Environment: real
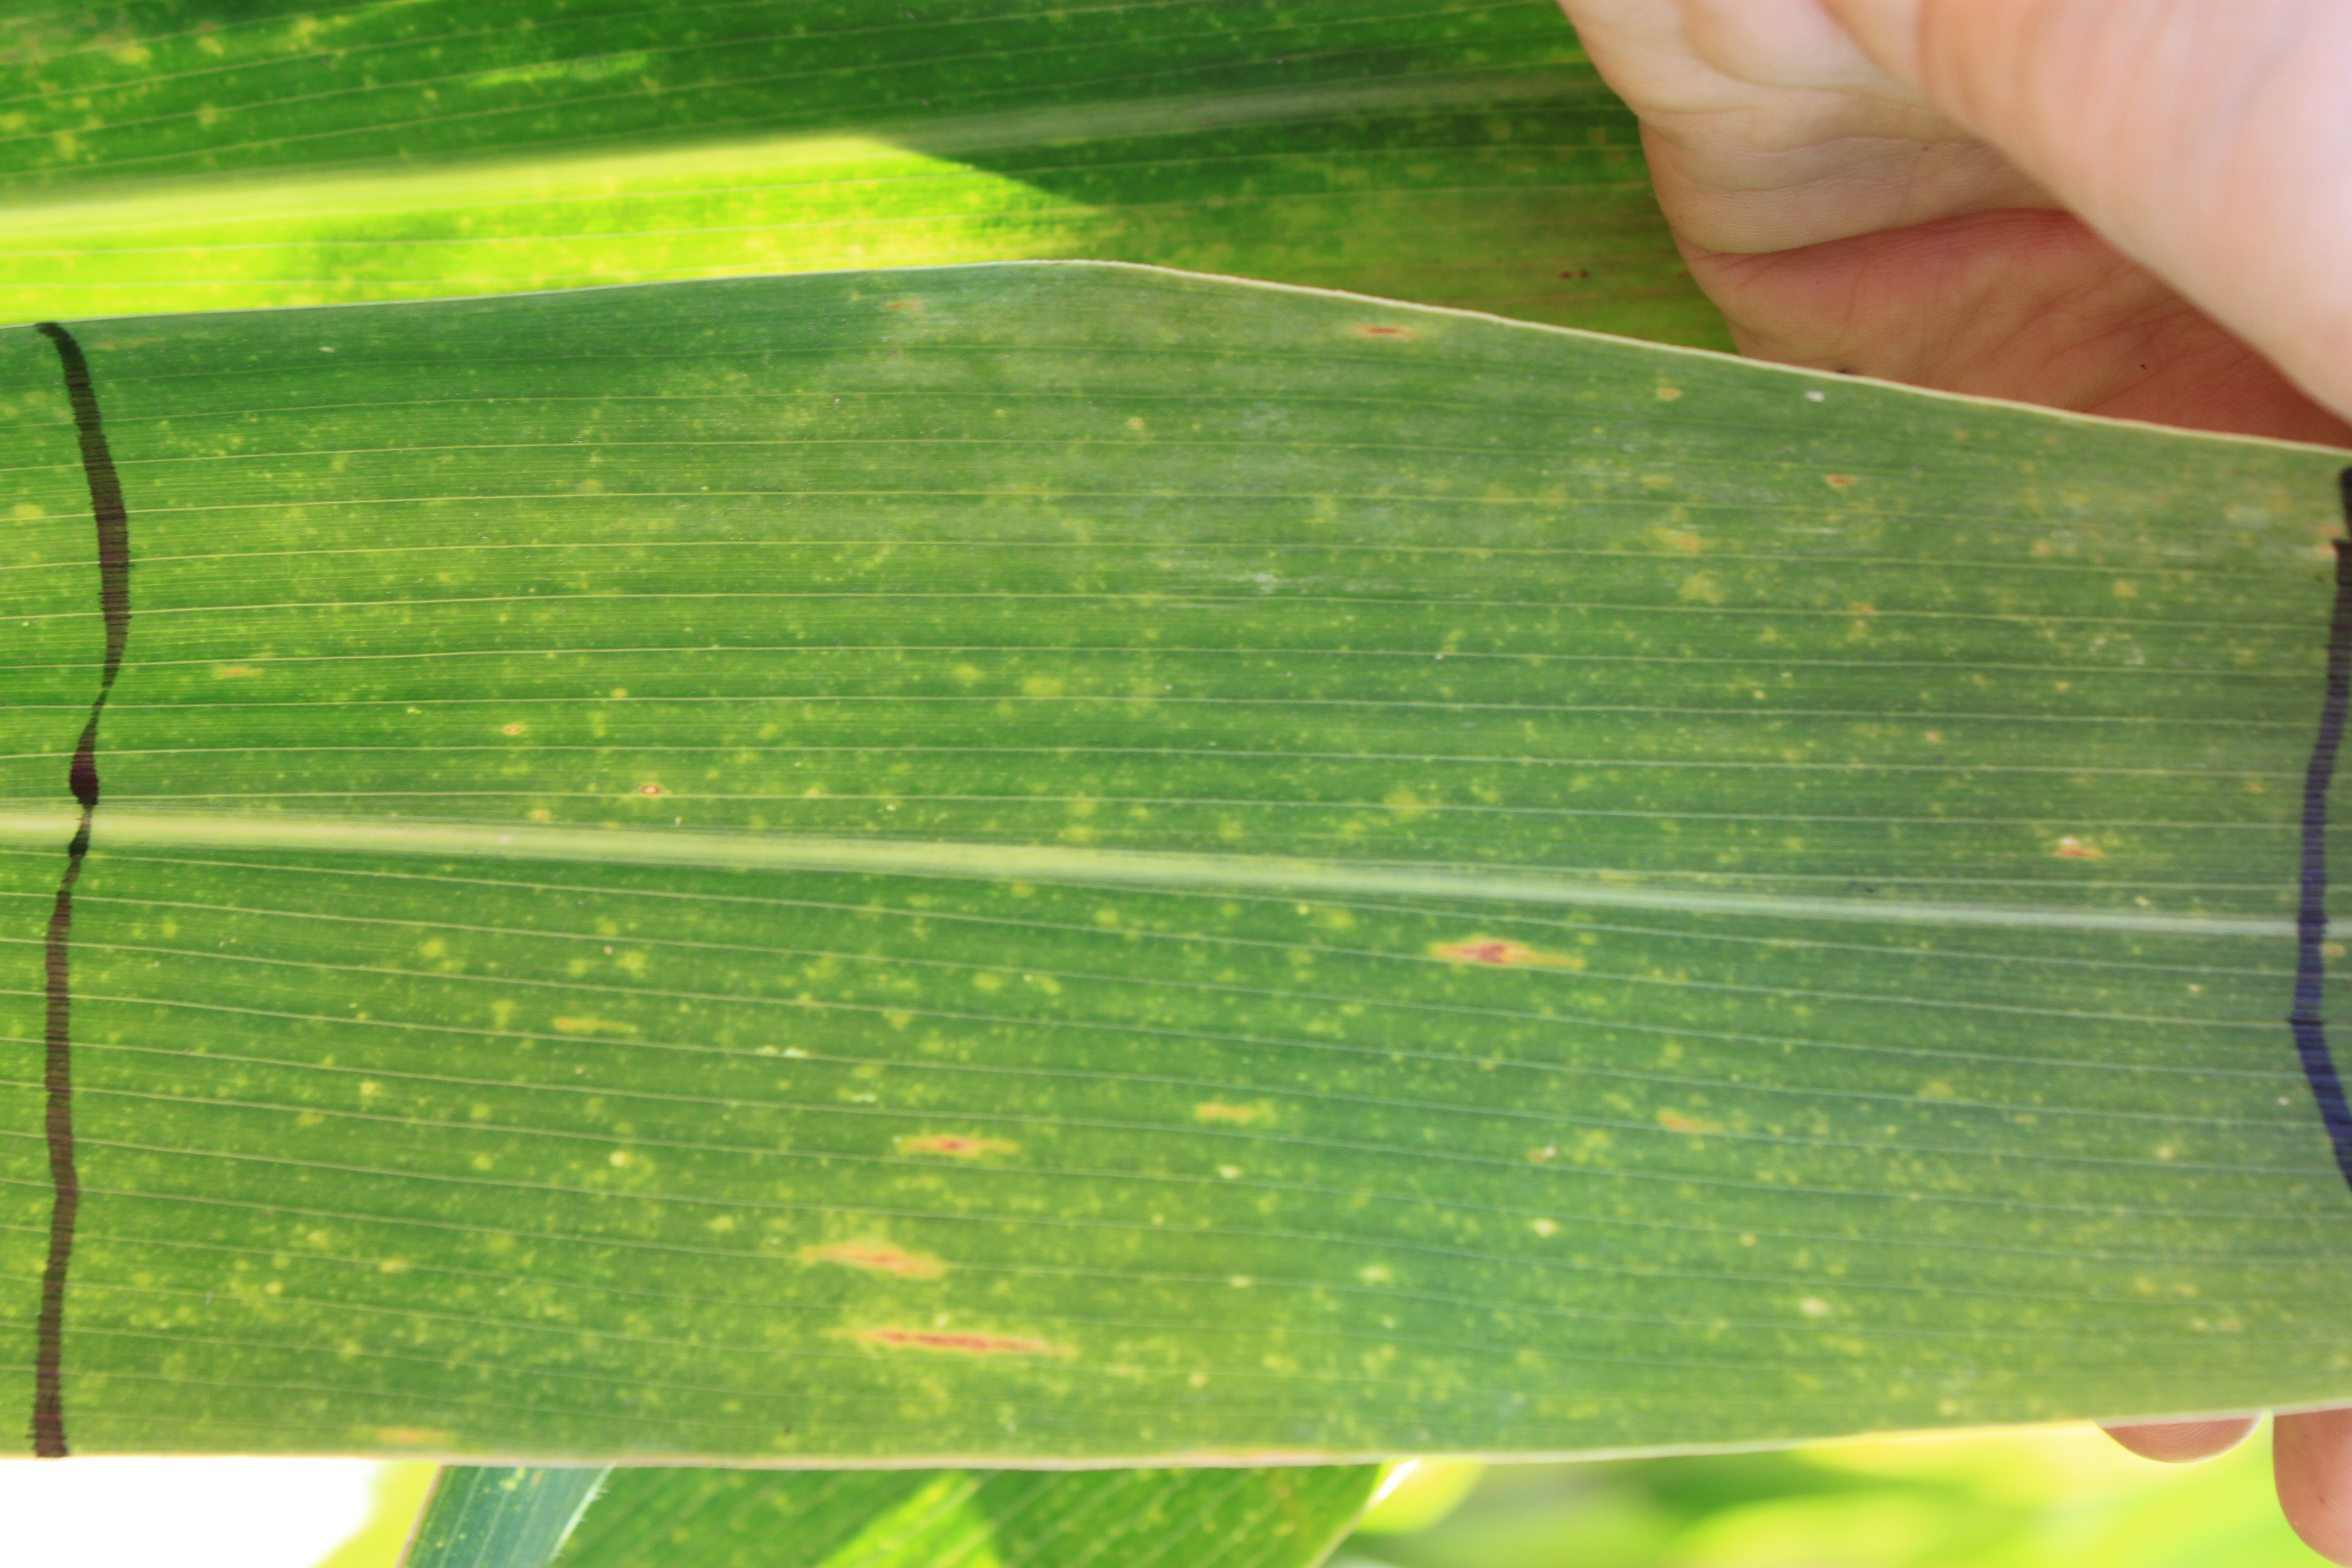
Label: gray_leaf_spot